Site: brandenburg
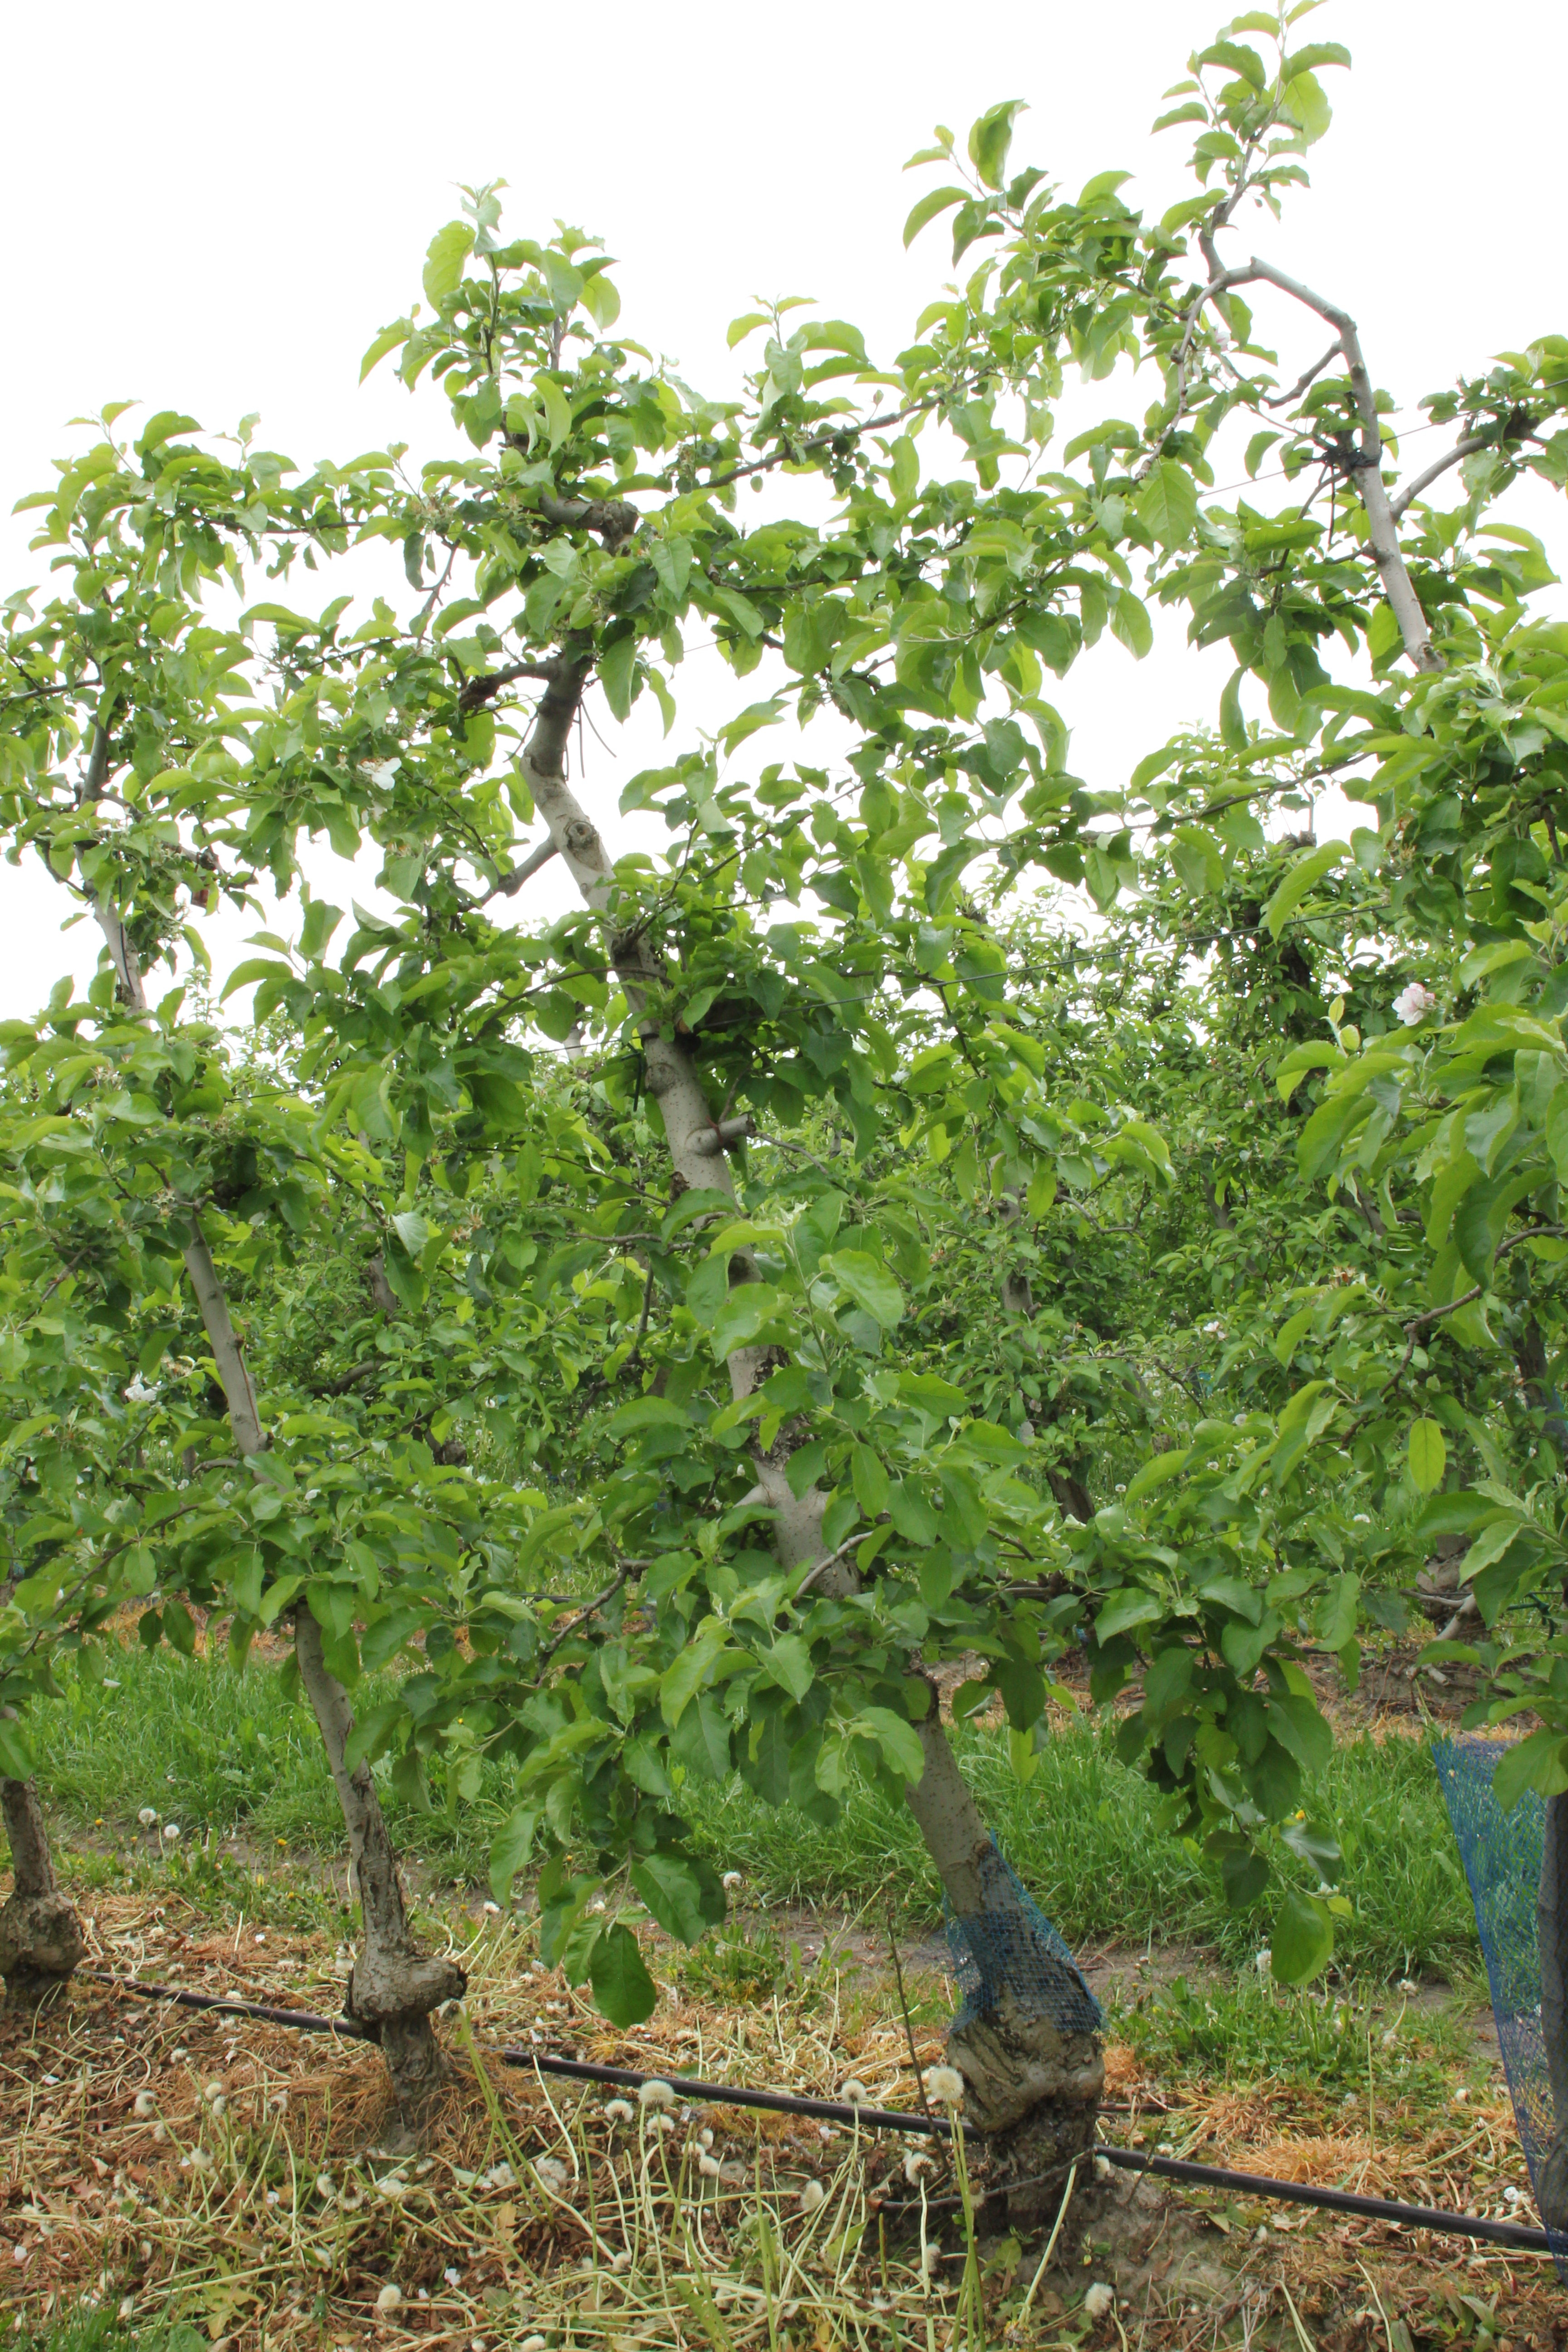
Growth stage (BBCH 67): Flowering